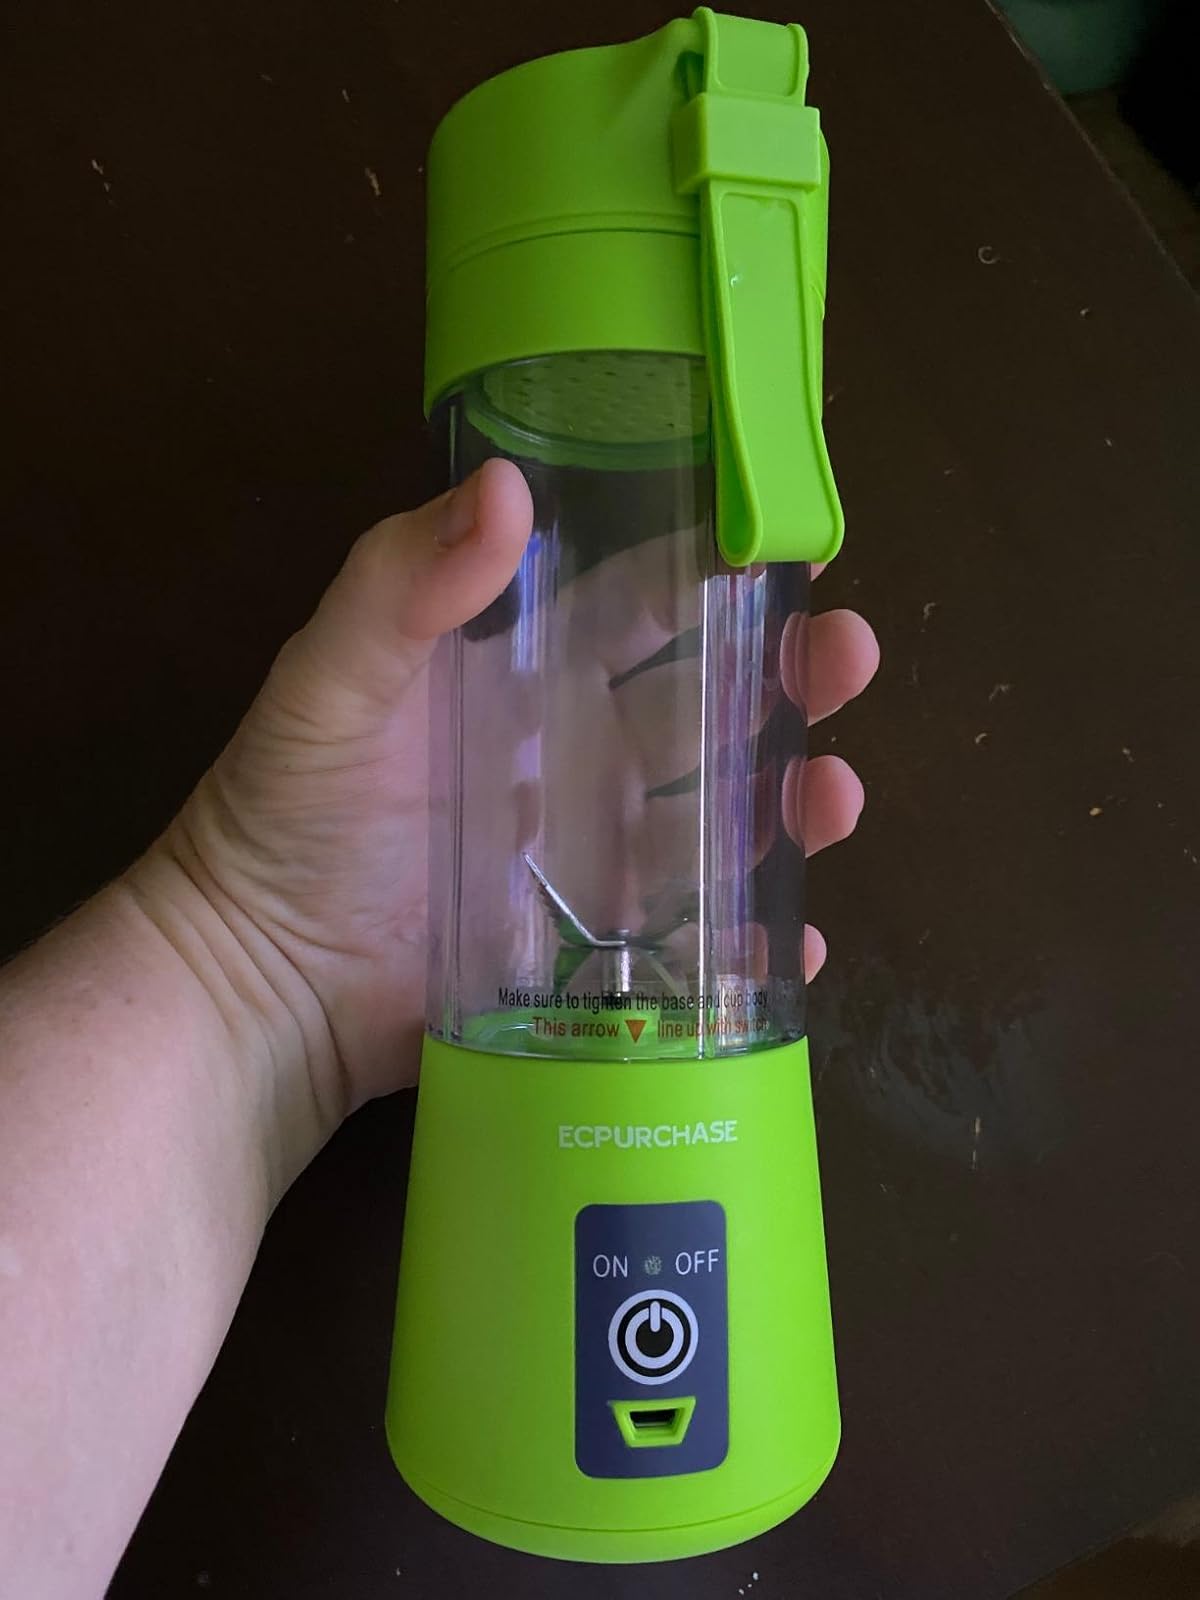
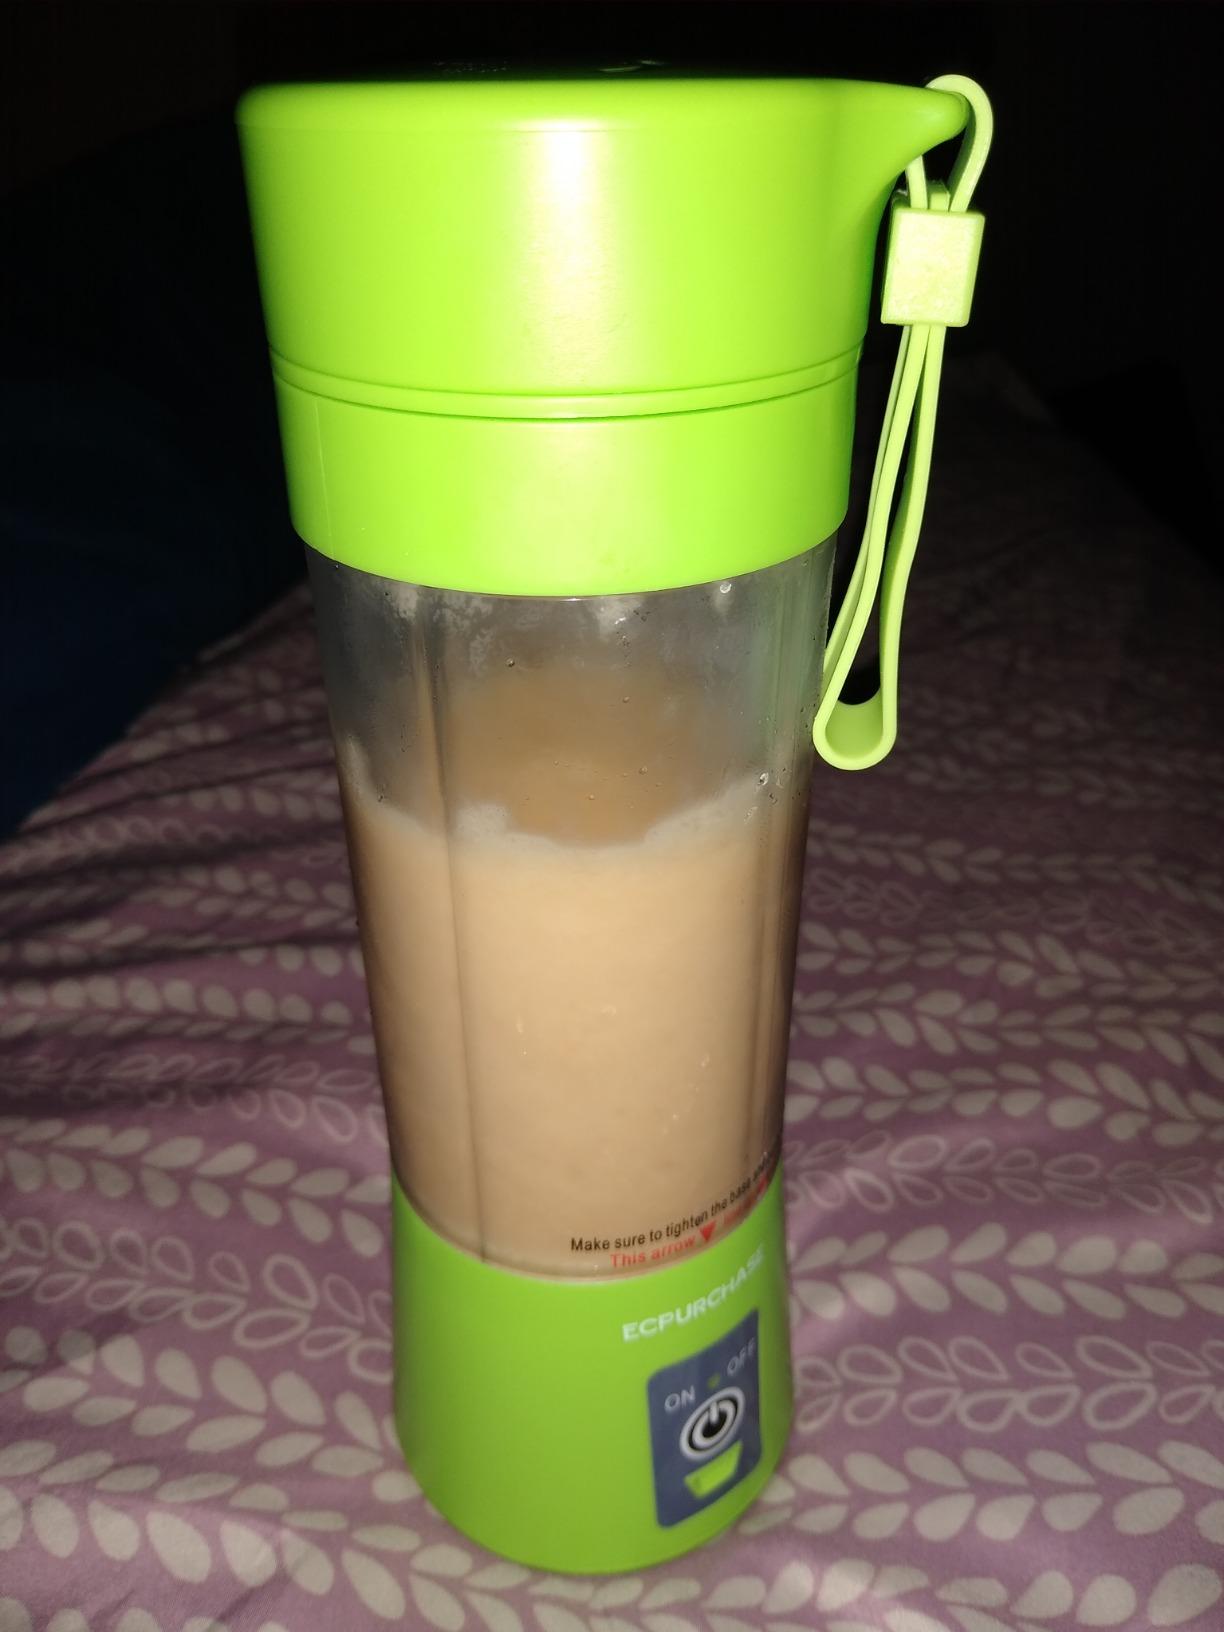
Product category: items_blender
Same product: yes